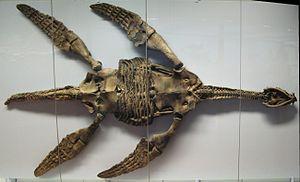
Cette liste de Plésiosaures est une liste complète des différents genres classés dans l'ordre des Plesiosauria, en excluant les termes vernaculaires. Cette liste inclut tous les genres reconnus et acceptés, mais aussi les genres aujourd'hui considérés comme invalides, douteux, ou qui ne sont pas formellement publiés, ainsi que les « synonyme Junior » et les genres qui ne font plus partie des Plésiosaures.
Les argiles à Posidonies sont une formation géologique du Jurassique inférieur du sud-ouest de l'Allemagne, affleurant en particulier près du village d'Holzmaden dans le Bade-Wurtemberg. Des équivalents latéraux de cette formation, riches en posidonies, sont également connus dans plusieurs pays d'Europe de l'Ouest : France, Royaume-Uni, Pays-Bas... Cette formation s'appelle « Posidonienschiefer » en allemand.